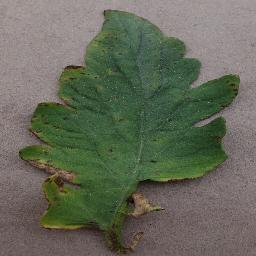
Label: Tomato___Bacterial_spot